Bundaberg State High School

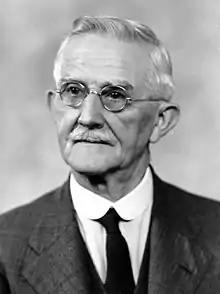
Berthold Henry Charles Krone, first principal of Bundaberg State High School, 1912

By March 1912, Bundaberg SHS had an attendance of 97 pupils. As the high school and technical college shared the same site, there was soon pressure to find a new home for the high school. The school's first principal, Berthold Henry Charles Krone, noted in 1914 that a reserve, which had been set aside for high school purposes, would be a suitable location, with more room for sports. This land was a Reserve for a Grammar School, gazetted in 1887, located in Bundaberg South, between Maryborough Street and the North Coast railway line, north of the Lady Chelmsford Hospital. In 1916, the Minister for Education, Herbert Hardacre, agreed that the Grammar School Reserve should be used for the high school, while the technical college should have a new building on its current site by the river.